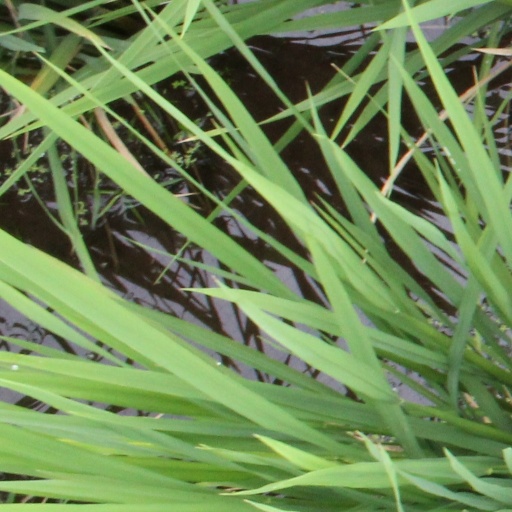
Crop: rice